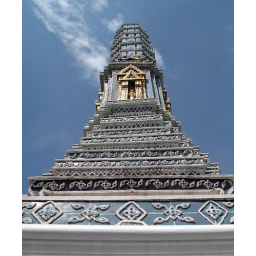
blue sky over Grand Palace